Bernard Thomas Moynahan Jr.

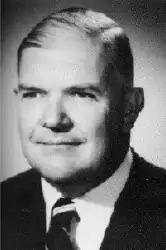

Bernard Thomas Moynahan Jr. (December 29, 1918 – September 30, 1999) was a United States district judge of the United States District Court for the Eastern District of Kentucky.